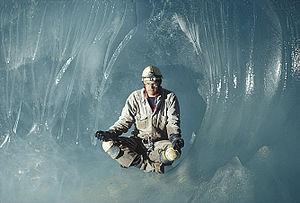
Une glacière naturelle est une cavité souterraine naturelle où la température reste négative ou proche de zéro degré Celsius tout au long de l'année, permettant un stockage naturel de la glace. Elle est généralement située dans un relief de type karstique, propice à la formation de grottes, comme les massifs calcaires.